Jacob L. Moreno

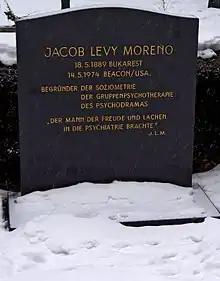
Feuerhalle Simmering, grave of Jacob Levy Moreno

Moreno died at home in Beacon, N.Y., in 1974, aged 84. He chose to die by abstaining from all food and water after a long illness. His ashes are buried at Feuerhalle Simmering in Vienna. His epitaph, at his request, reads "DER MANN, DER FREUDE UND LACHEN IN DIE PSYCHIATRIE BRACHTE" (The man who brought joy and laughter to psychiatry).